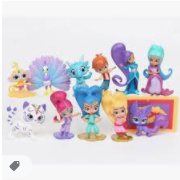
Portrait style: Cartoon Portrait